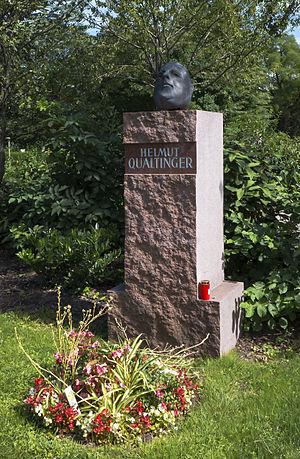
Helmut Qualtinger, né le 8 octobre 1928 à Vienne et mort le 29 septembre 1986 à Vienne est un acteur et écrivain autrichien.